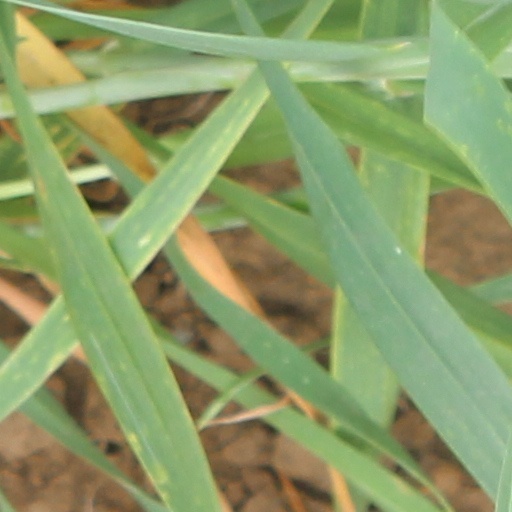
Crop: wheat